Passi, Iloilo

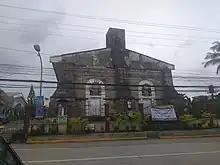
Façade of Passi Church

Passi is located in the central region of Panay along the New Iloilo-Capiz Highway. It is from Iloilo City and from Roxas City.